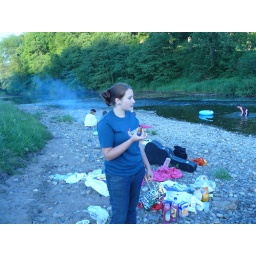
Swimming and braaing by the river below our house